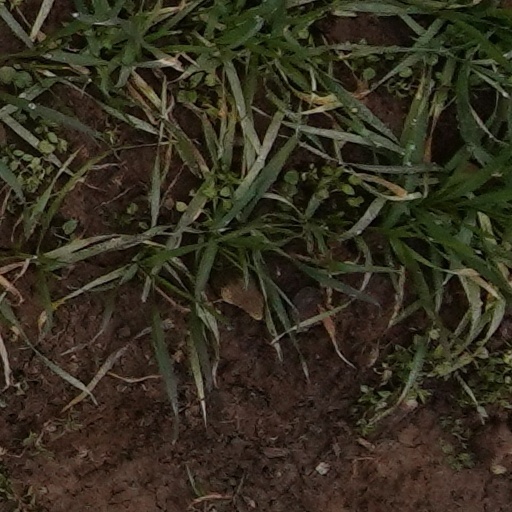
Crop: wheat